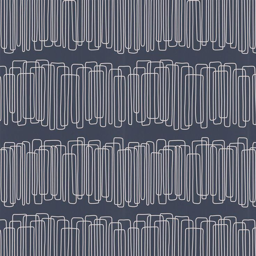
person & brown sq. ft .